Bastille

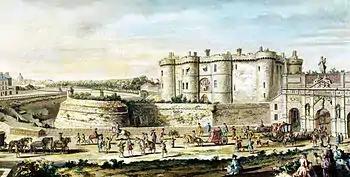
The Bastille and Porte Saint-Antoine from the north-east, 1715–19

The area around the Bastille was transformed in the reign of Louis XIV. Paris' growing population reached 400,000 during the period, causing the city to spill out past the Bastille and the old city into the arable farmland beyond, forming more thinly populated "faubourgs", or suburbs. Influenced by the events of the Fronde, Louis XIV rebuilt the area around the Bastille, erecting a new archway at the Porte Saint-Antoine in 1660, and then ten years later pulling down the city walls and their supporting fortifications to replace them with an avenue of trees, later called Louis XIV's boulevard, which passed around the Bastille. The Bastille's bastion survived the redevelopment, becoming a garden for the use of the prisoners.